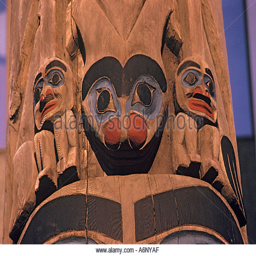
totem pole at the provincial museum